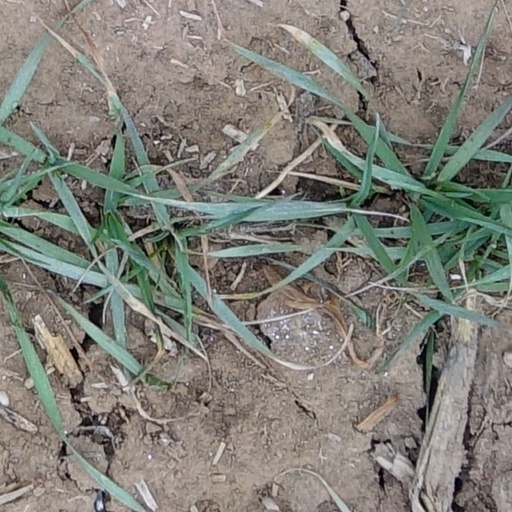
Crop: wheat